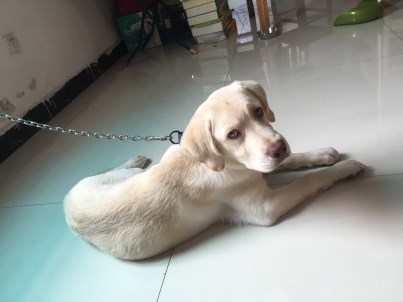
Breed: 3580-n000122-Labrador_retriever